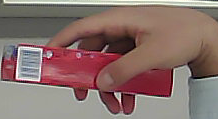
Product: colgate_toothpaste